David Ashton (actor)

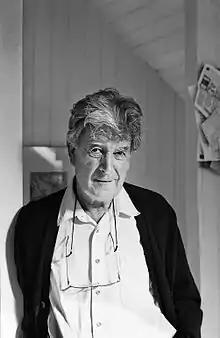
David Ashton

David Scott Ashton (born David Scott on 10 November 1941, in Greenock, Scotland) is a Scottish actor and writer. Trained at the Central School of Speech and Drama in London, 1964–67, he has acted in a wide variety of film, television, theatre and radio roles. He has also developed a parallel career as a writer of fiction, film and television screenplays and plays for theatre and radio. His radio play "The Old Ladies at the Zoo", which starred Peggy Mount and Liz Smith, won the Radio Times Drama Award in 1985.